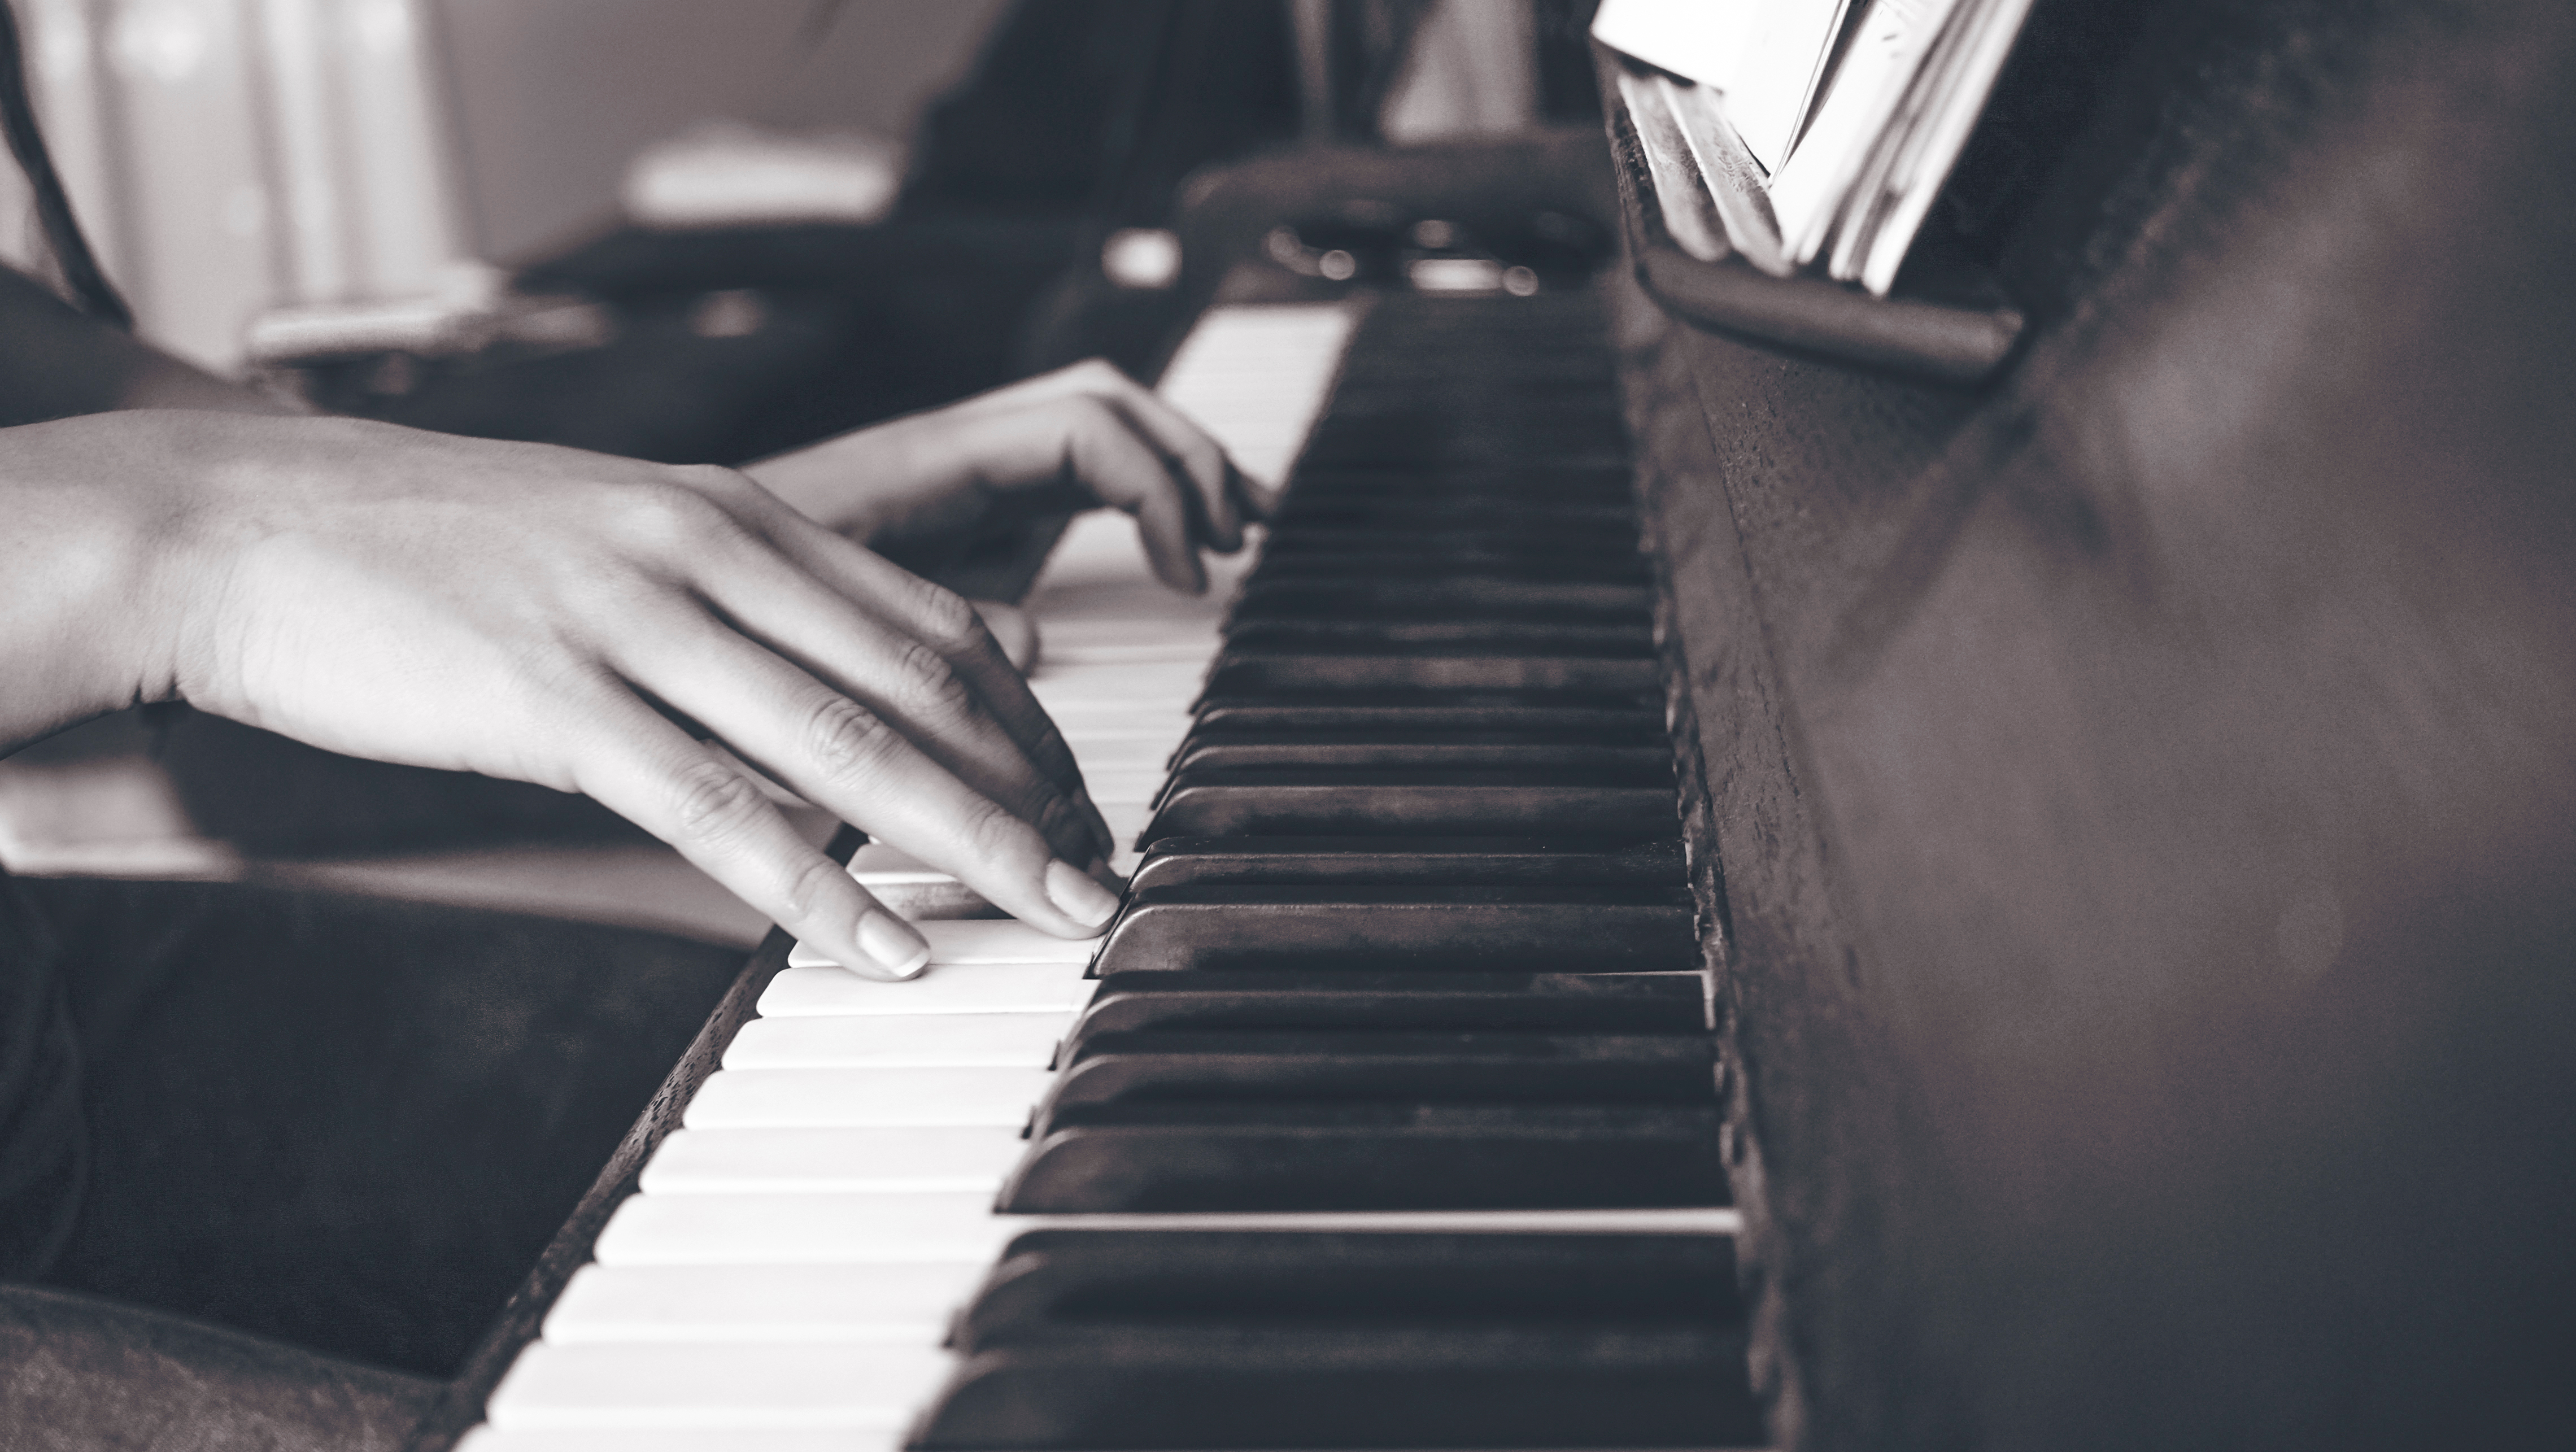
hand, black and white, keyboard, technology, piano, playing, musician, black, monochrome, musical instrument, keyboard instrument, pianist, monochrome photography, string instrument, electronic device, musical keyboard